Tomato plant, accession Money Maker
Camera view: vertical (180 deg); turntable rotation: 180 degrees
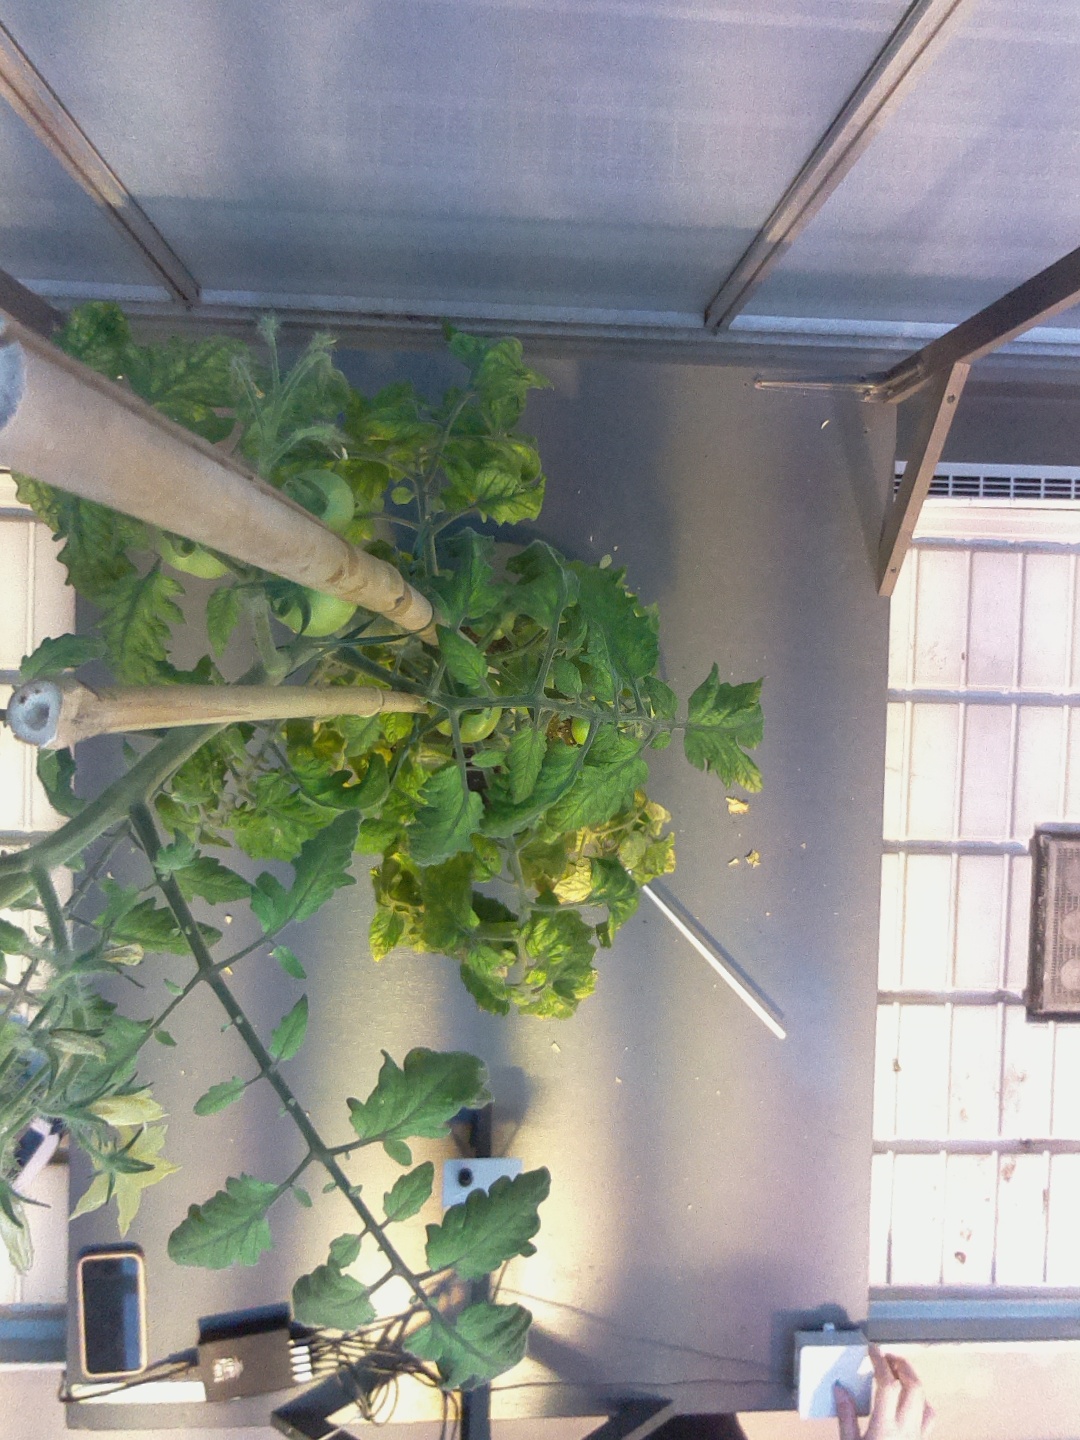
BBCH growth stage 73: 30%-40% of final fruit size